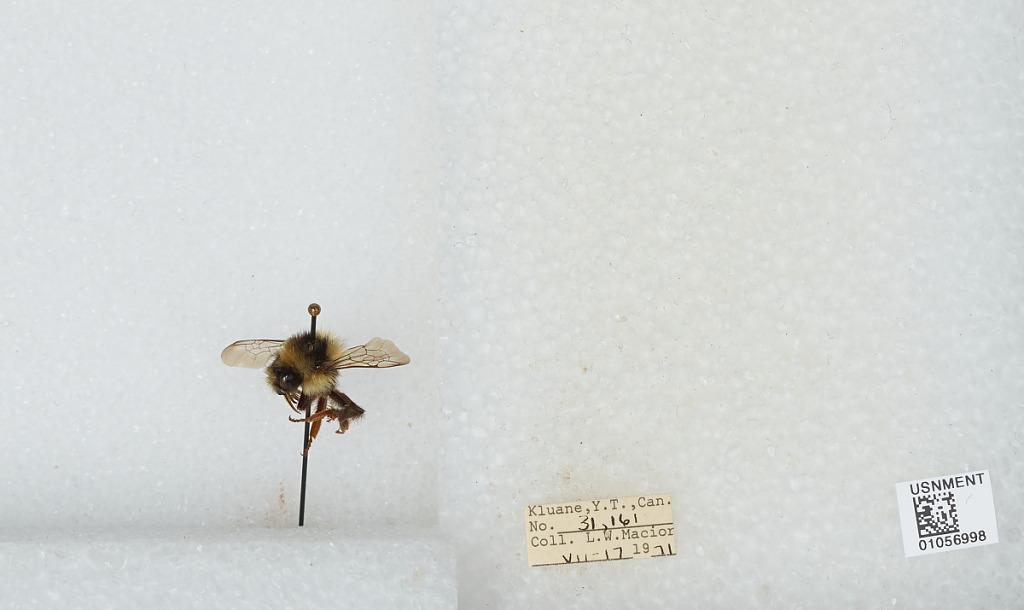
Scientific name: Bombus bifarius nearcticus
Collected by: L. Macior
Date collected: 1971-7-17
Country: Canada
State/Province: Yukon Territory
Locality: Kluane
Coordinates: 60.75, -139.5